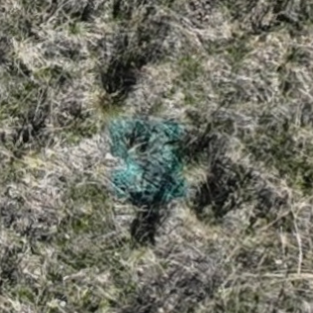
Month: october
Dye color: blue
Dye concentration: high